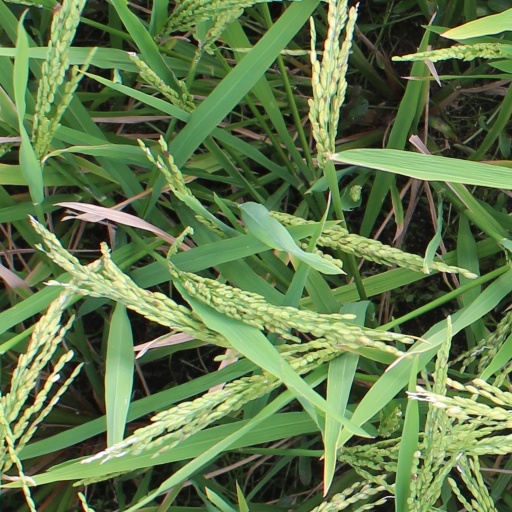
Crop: rice